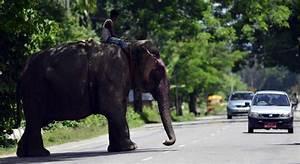
elephant